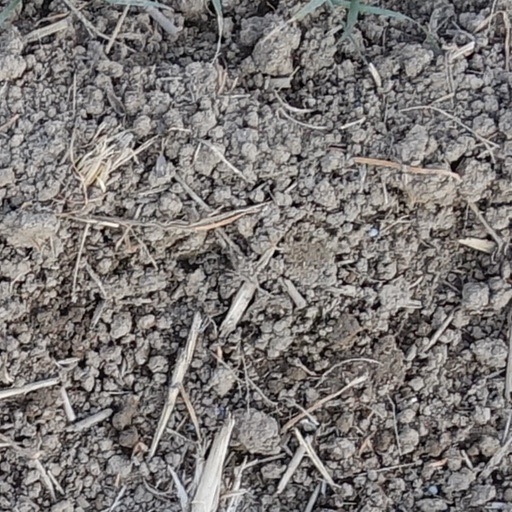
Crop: wheat